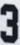
Number: 3